Walter Roberts (writer)

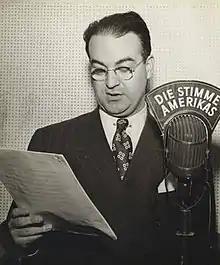
Walter R. Roberts at the Voice of America (VOA) microphone

Walter R. Roberts (August 26, 1916 – June 29, 2014) was an American writer, lecturer, and former government official.